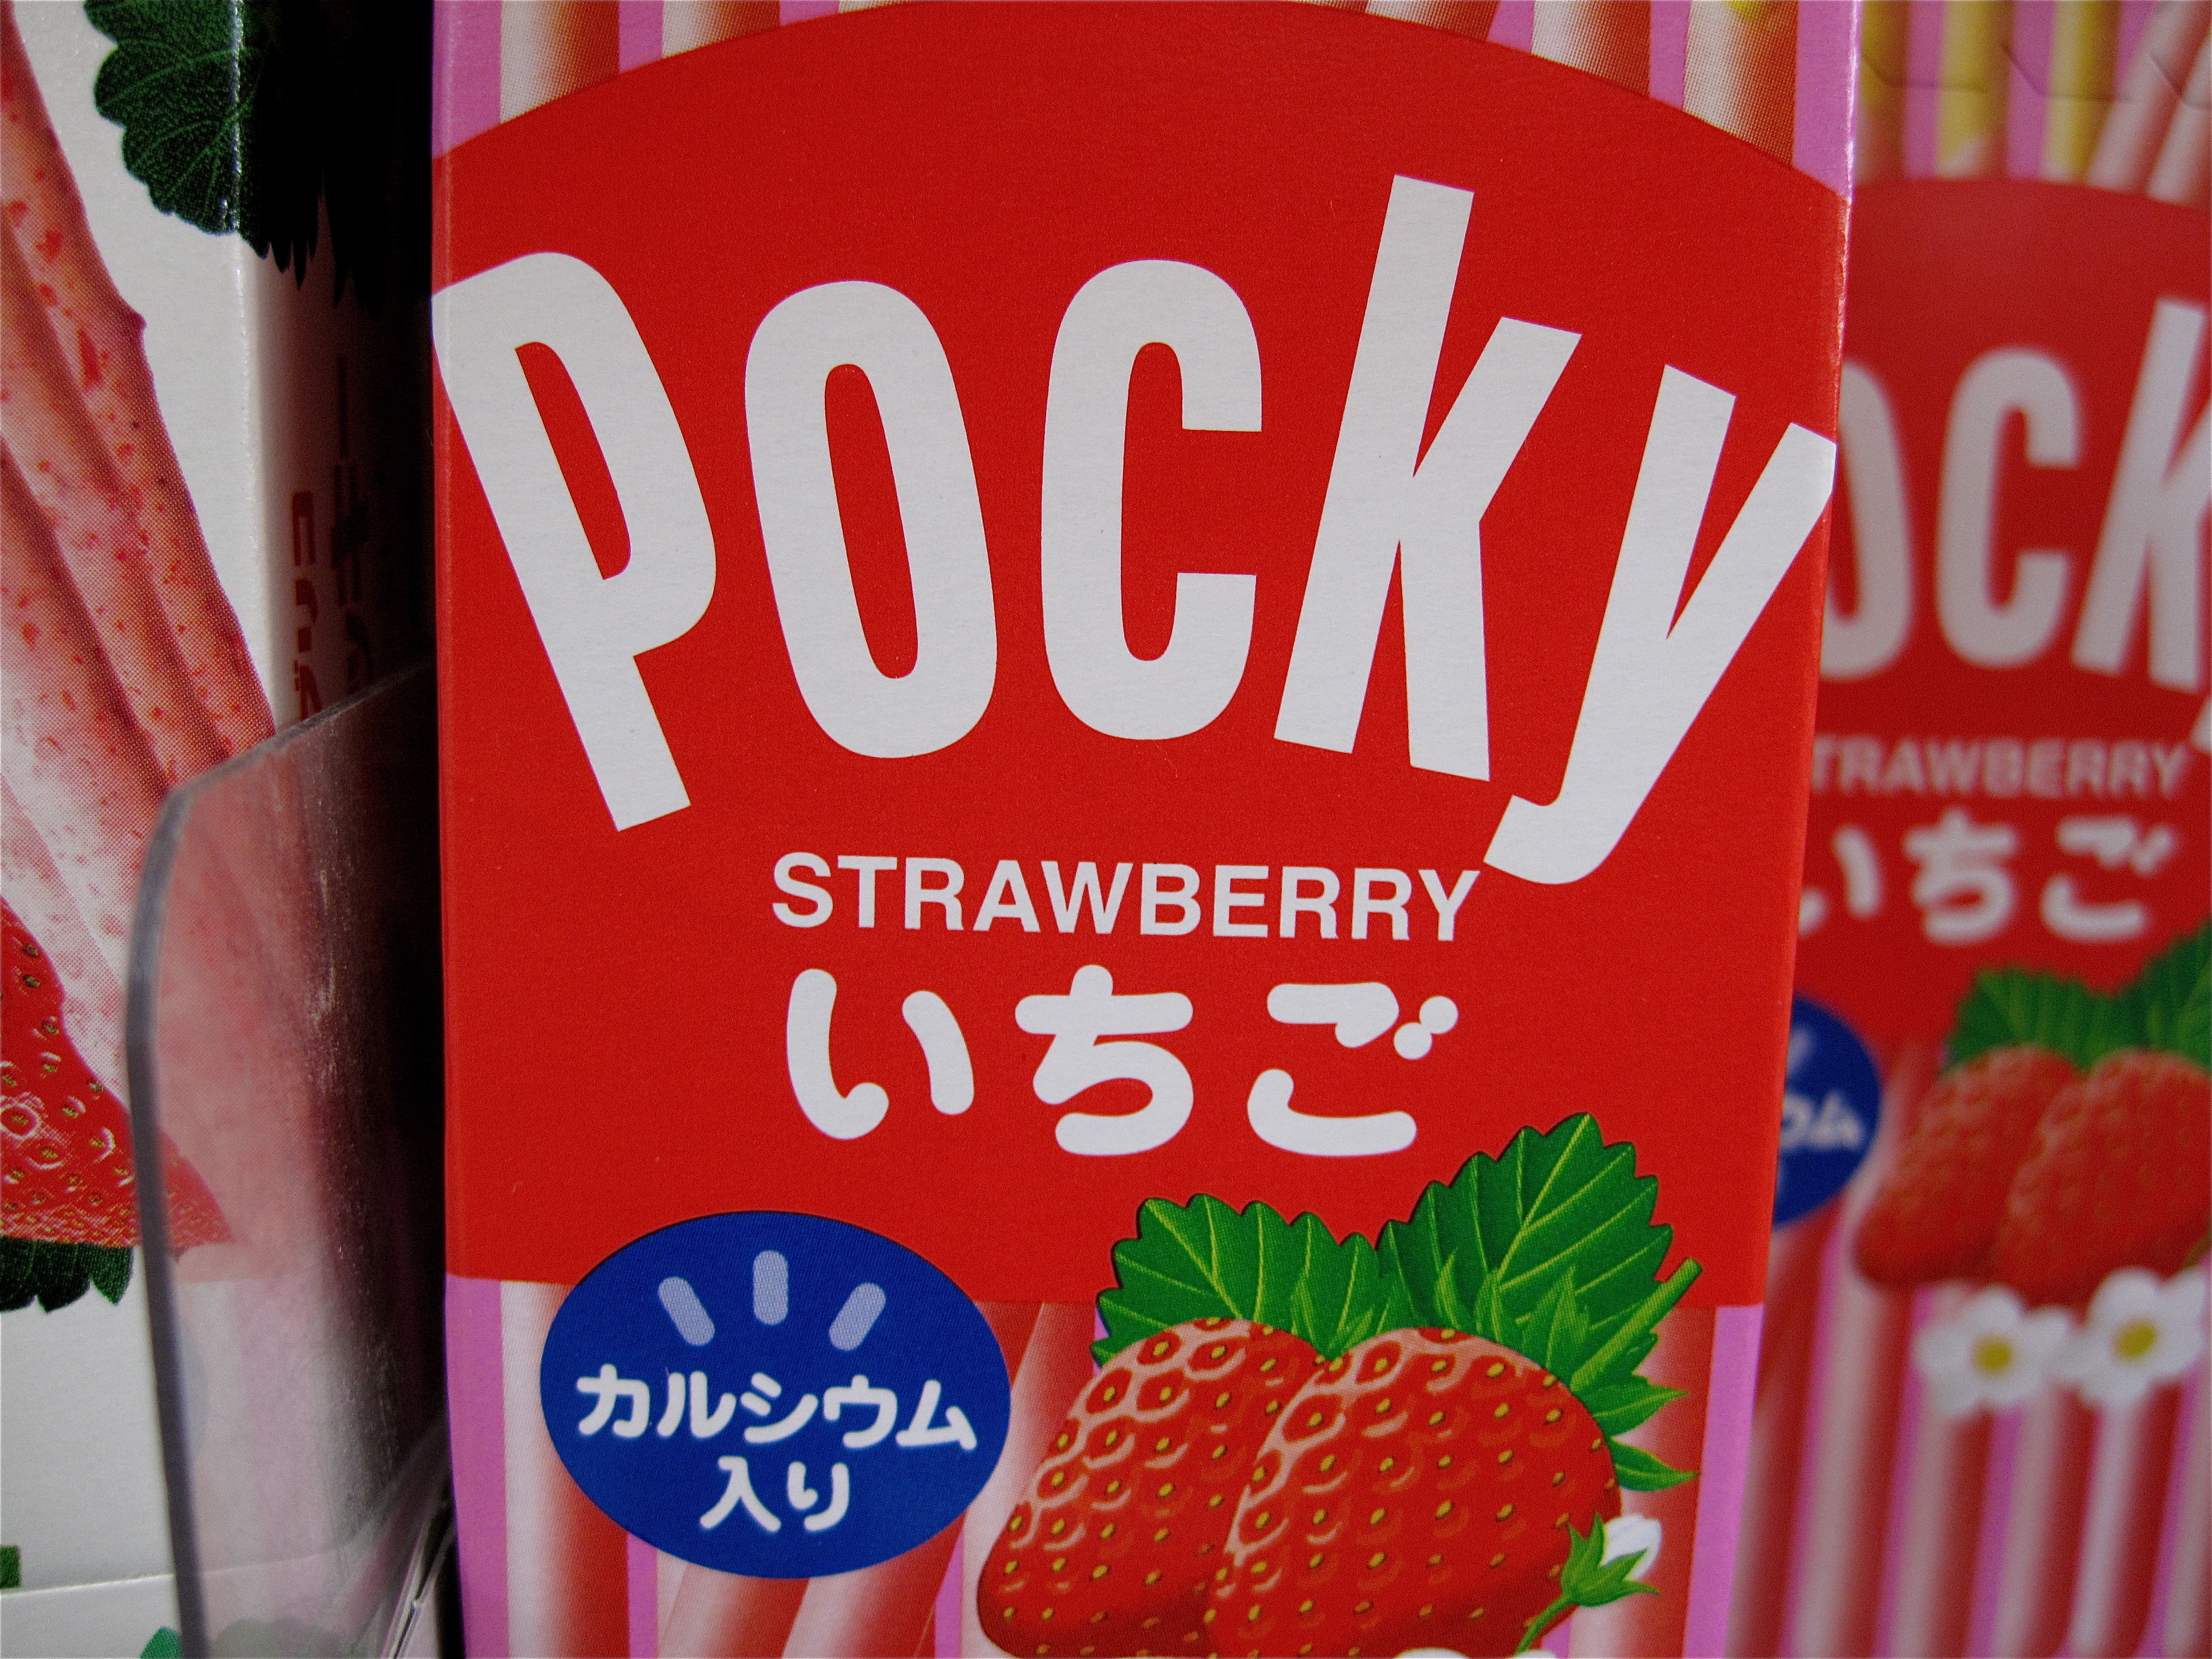
fruit, meal, food, produce, drink, breakfast, japan, strawberry, strawberries, junk food